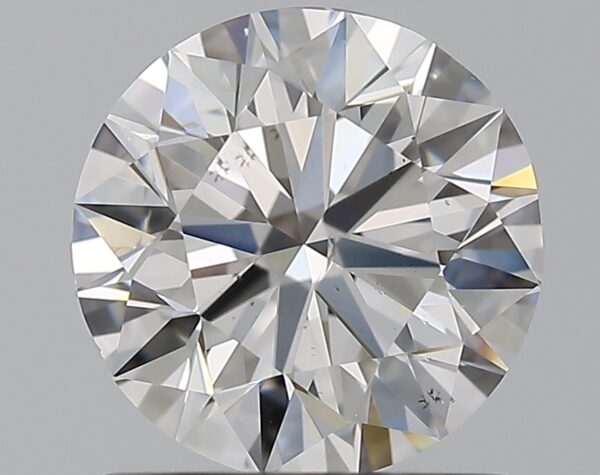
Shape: round
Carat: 1.2
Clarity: SI1
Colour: E
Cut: VG
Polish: EX
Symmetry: VG
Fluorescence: ST
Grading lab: GIA
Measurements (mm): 6.7 x 6.76 x 4.21